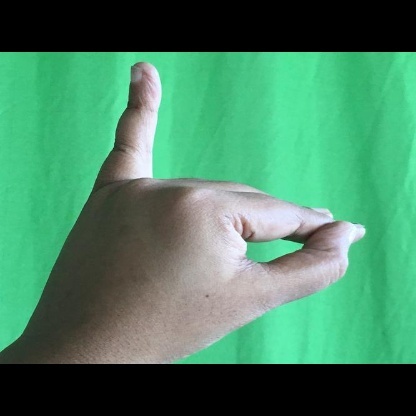
Mudra: Hamsapaksha